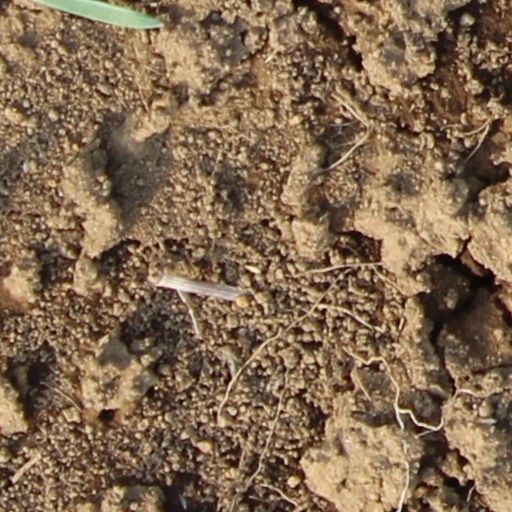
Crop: wheat